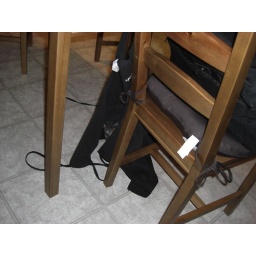
Loki (my grey cat) playing under an Apron at the kitchen table